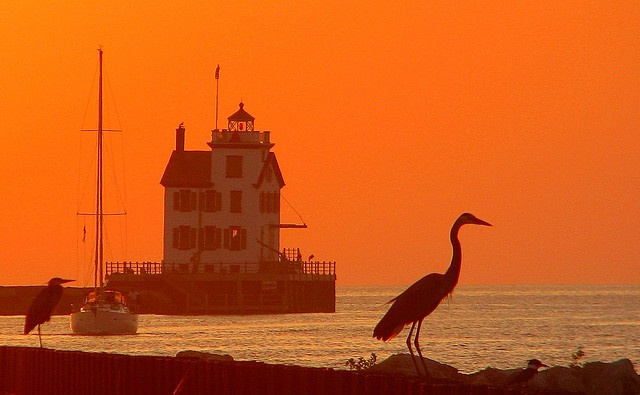
A bird is sitting on the rocks at the beach
A boat sailing close to shore near a lighthouse.
Large crane standing on wall near building at ocean.
Several birds standing around on a fence near the ocean at sunset.
a old light house that is by some water